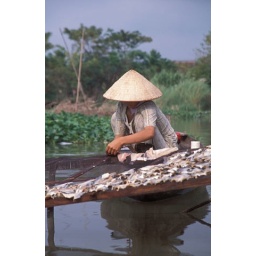
Drying fish for sale in the market on the Mekong Delta.